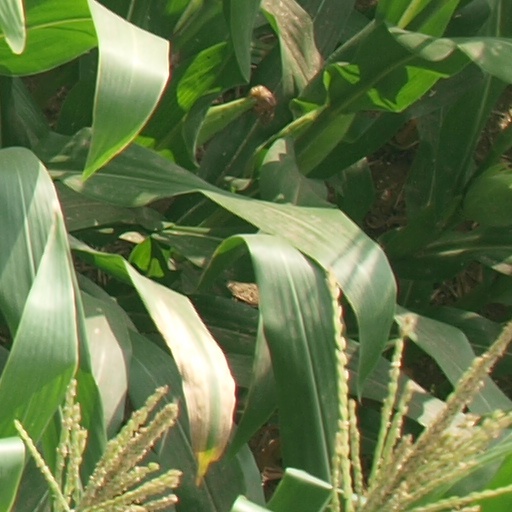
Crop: maize; corn